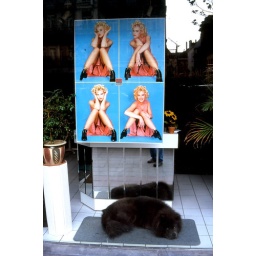
1 girl x 4, 2 feet and 1 furry guardian. Taken in Sint-Joost-ten-Noode, Brussels, Belgium.